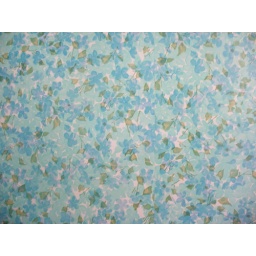
wall paper in master bath